Troika (driving)

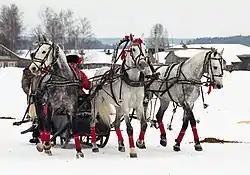
A troika pulled by horses from the Moscow stud, with the middle horse wearing a horse collar and shaft bow, and the side horses in breastcollar harness

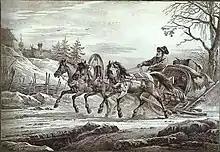
"Traveler in a Kibitka" by Aleksander Orlowski, an 1819 lithograph.

A troika ("triplet" or "trio") is a traditional Russian harness driving combination, using three horses abreast, usually pulling a sleigh.